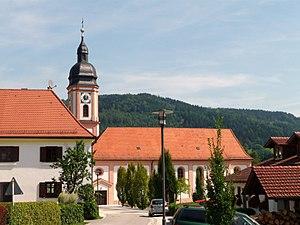
Neukirchen est une commune de Bavière, située dans l'arrondissement de Straubing-Bogen, dans le district de Basse-Bavière.